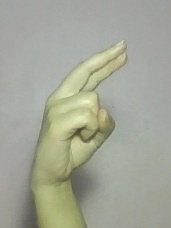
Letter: zay